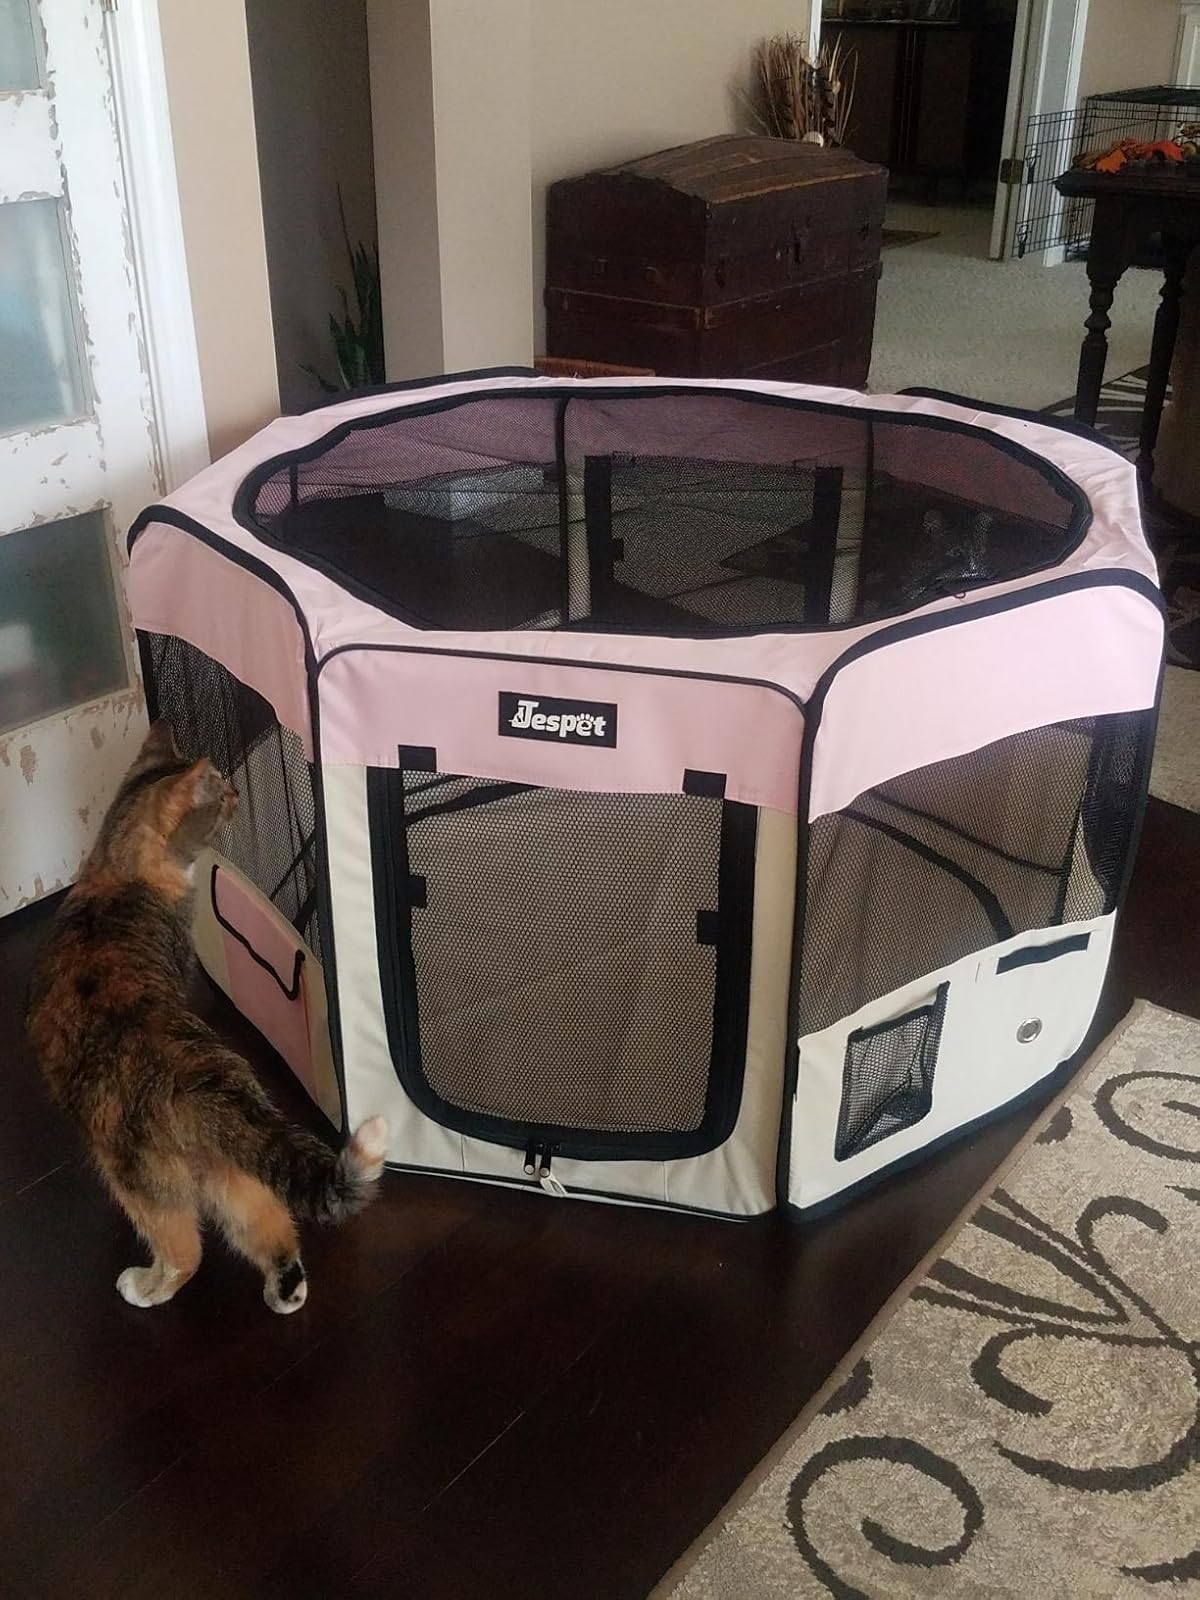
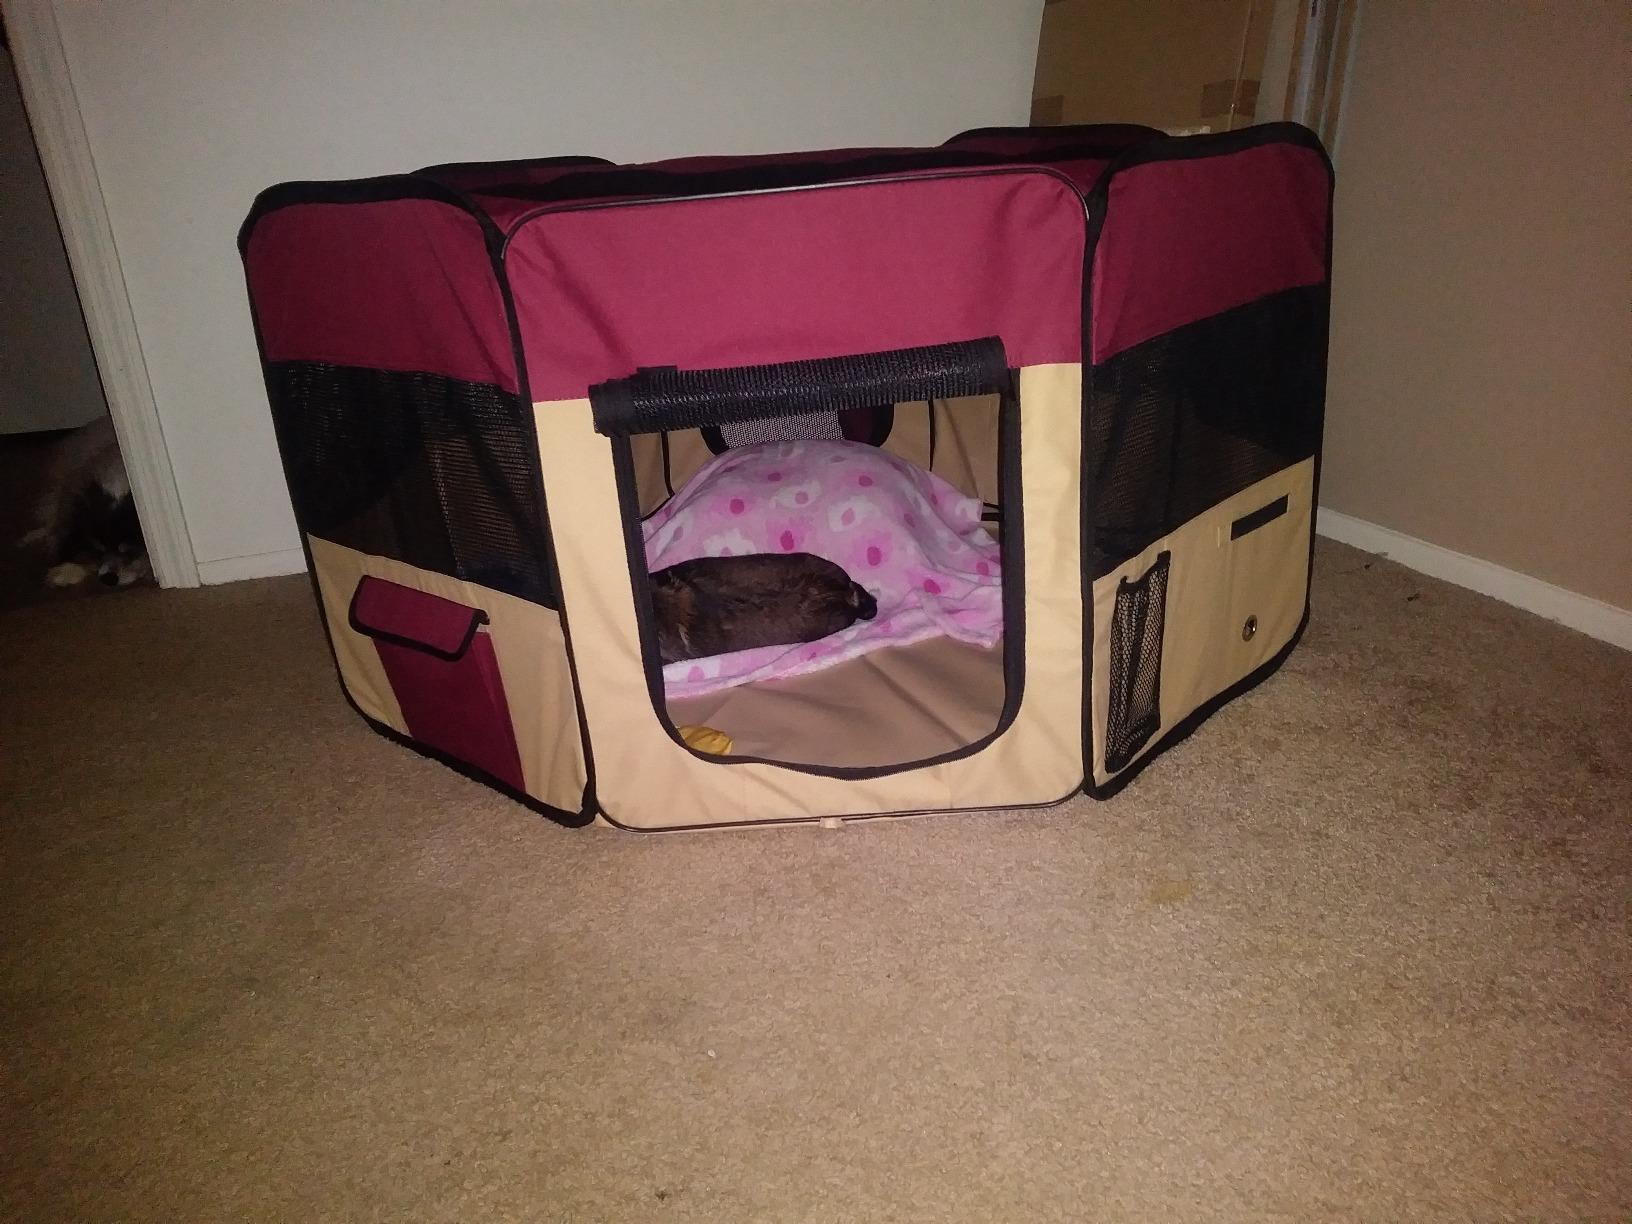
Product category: items_kennel
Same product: no